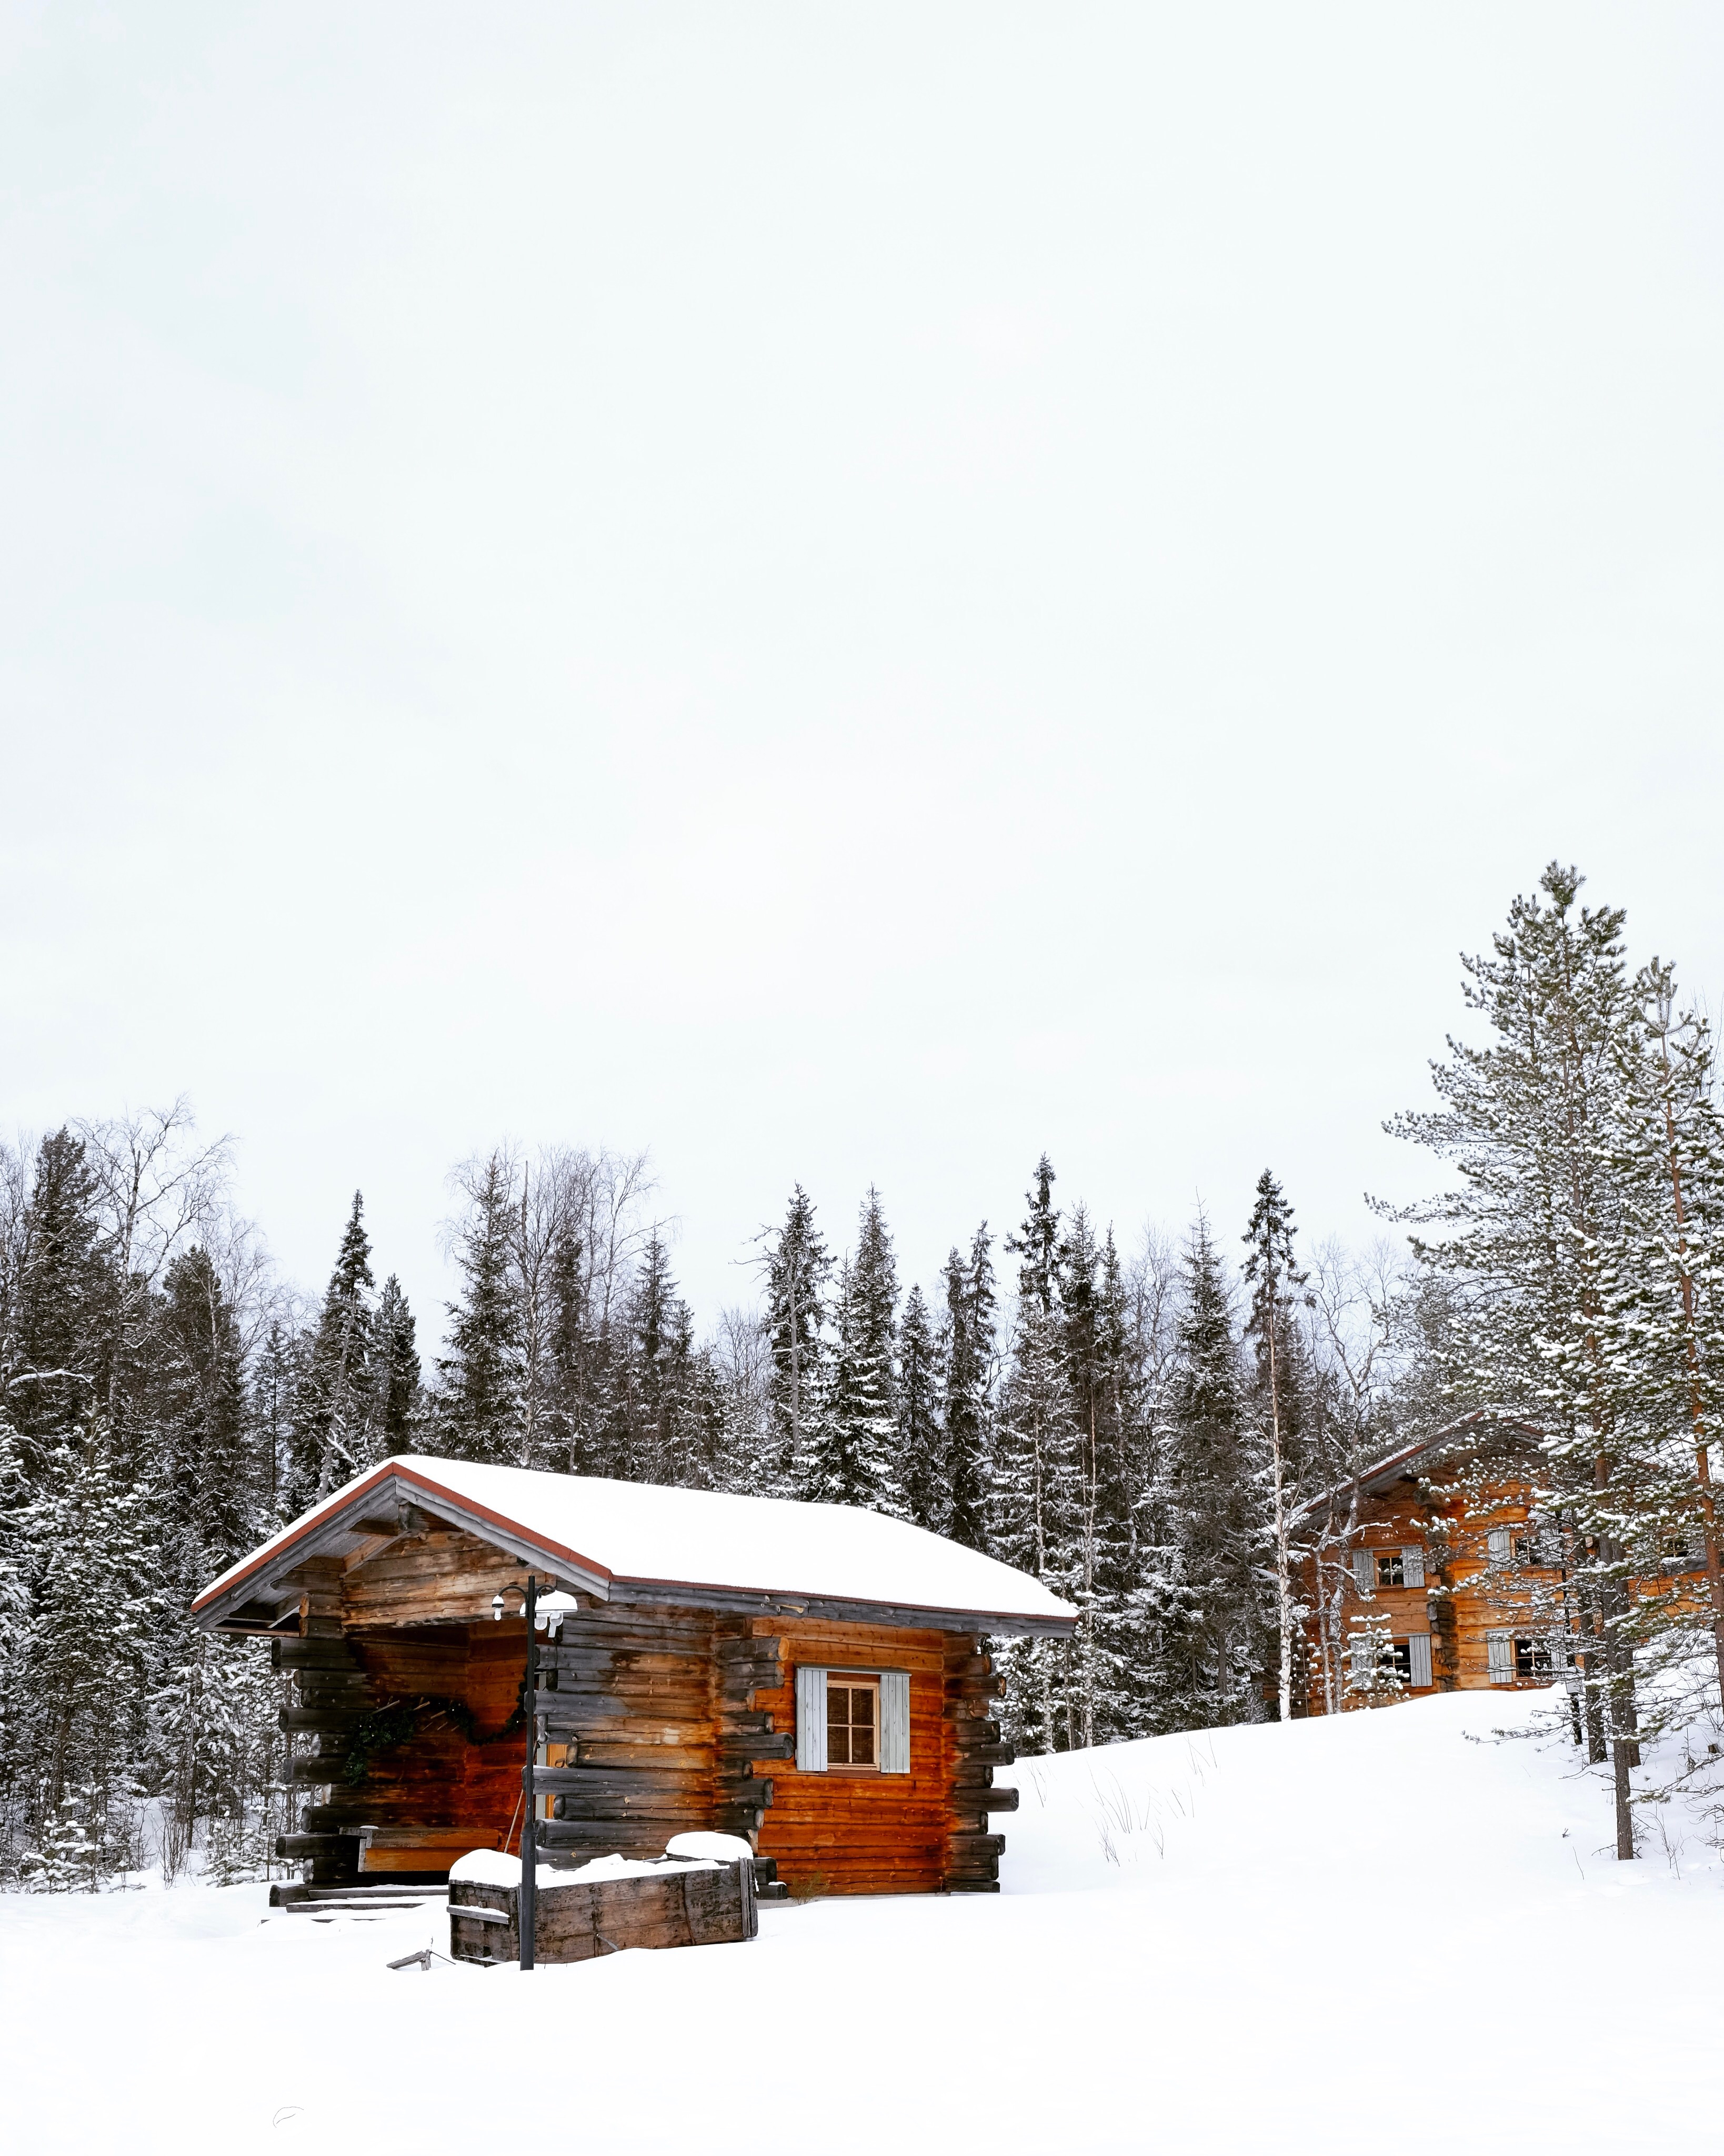
mountain, snow, winter, mountain range, hut, weather, season, resort, log cabin, piste, geological phenomenon, sugar house